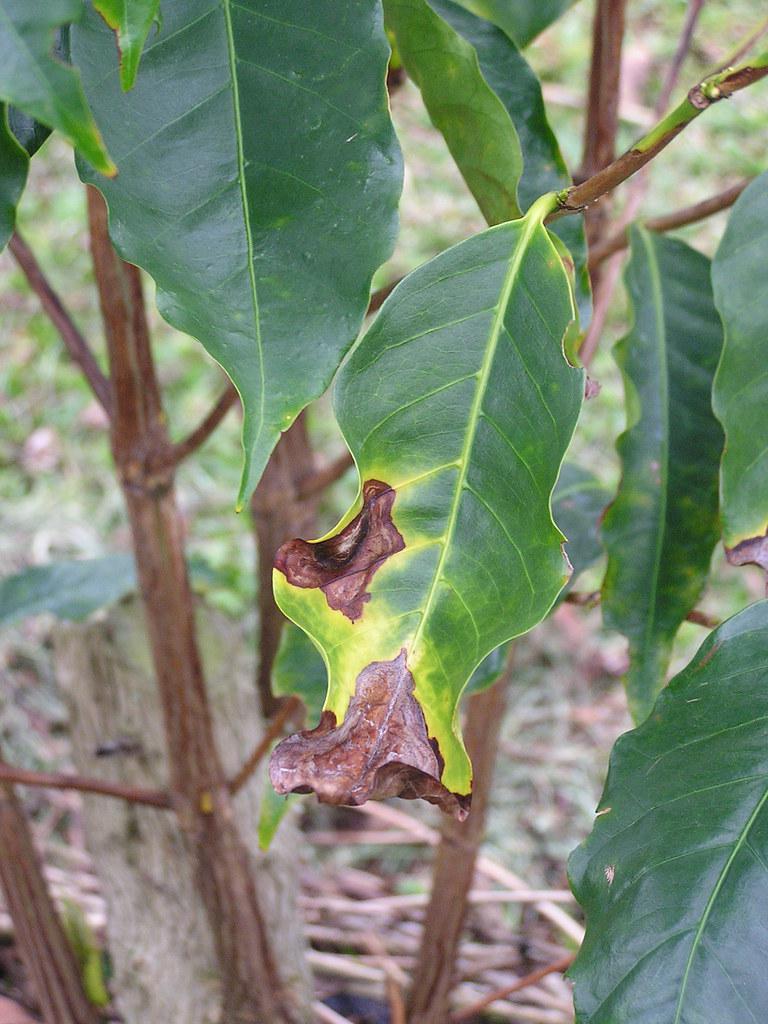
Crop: unknown
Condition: coffee_coffee_berry_blotch